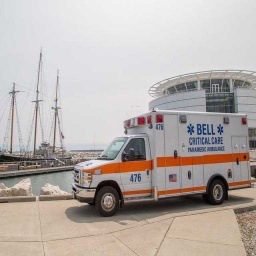
Label: ambulance